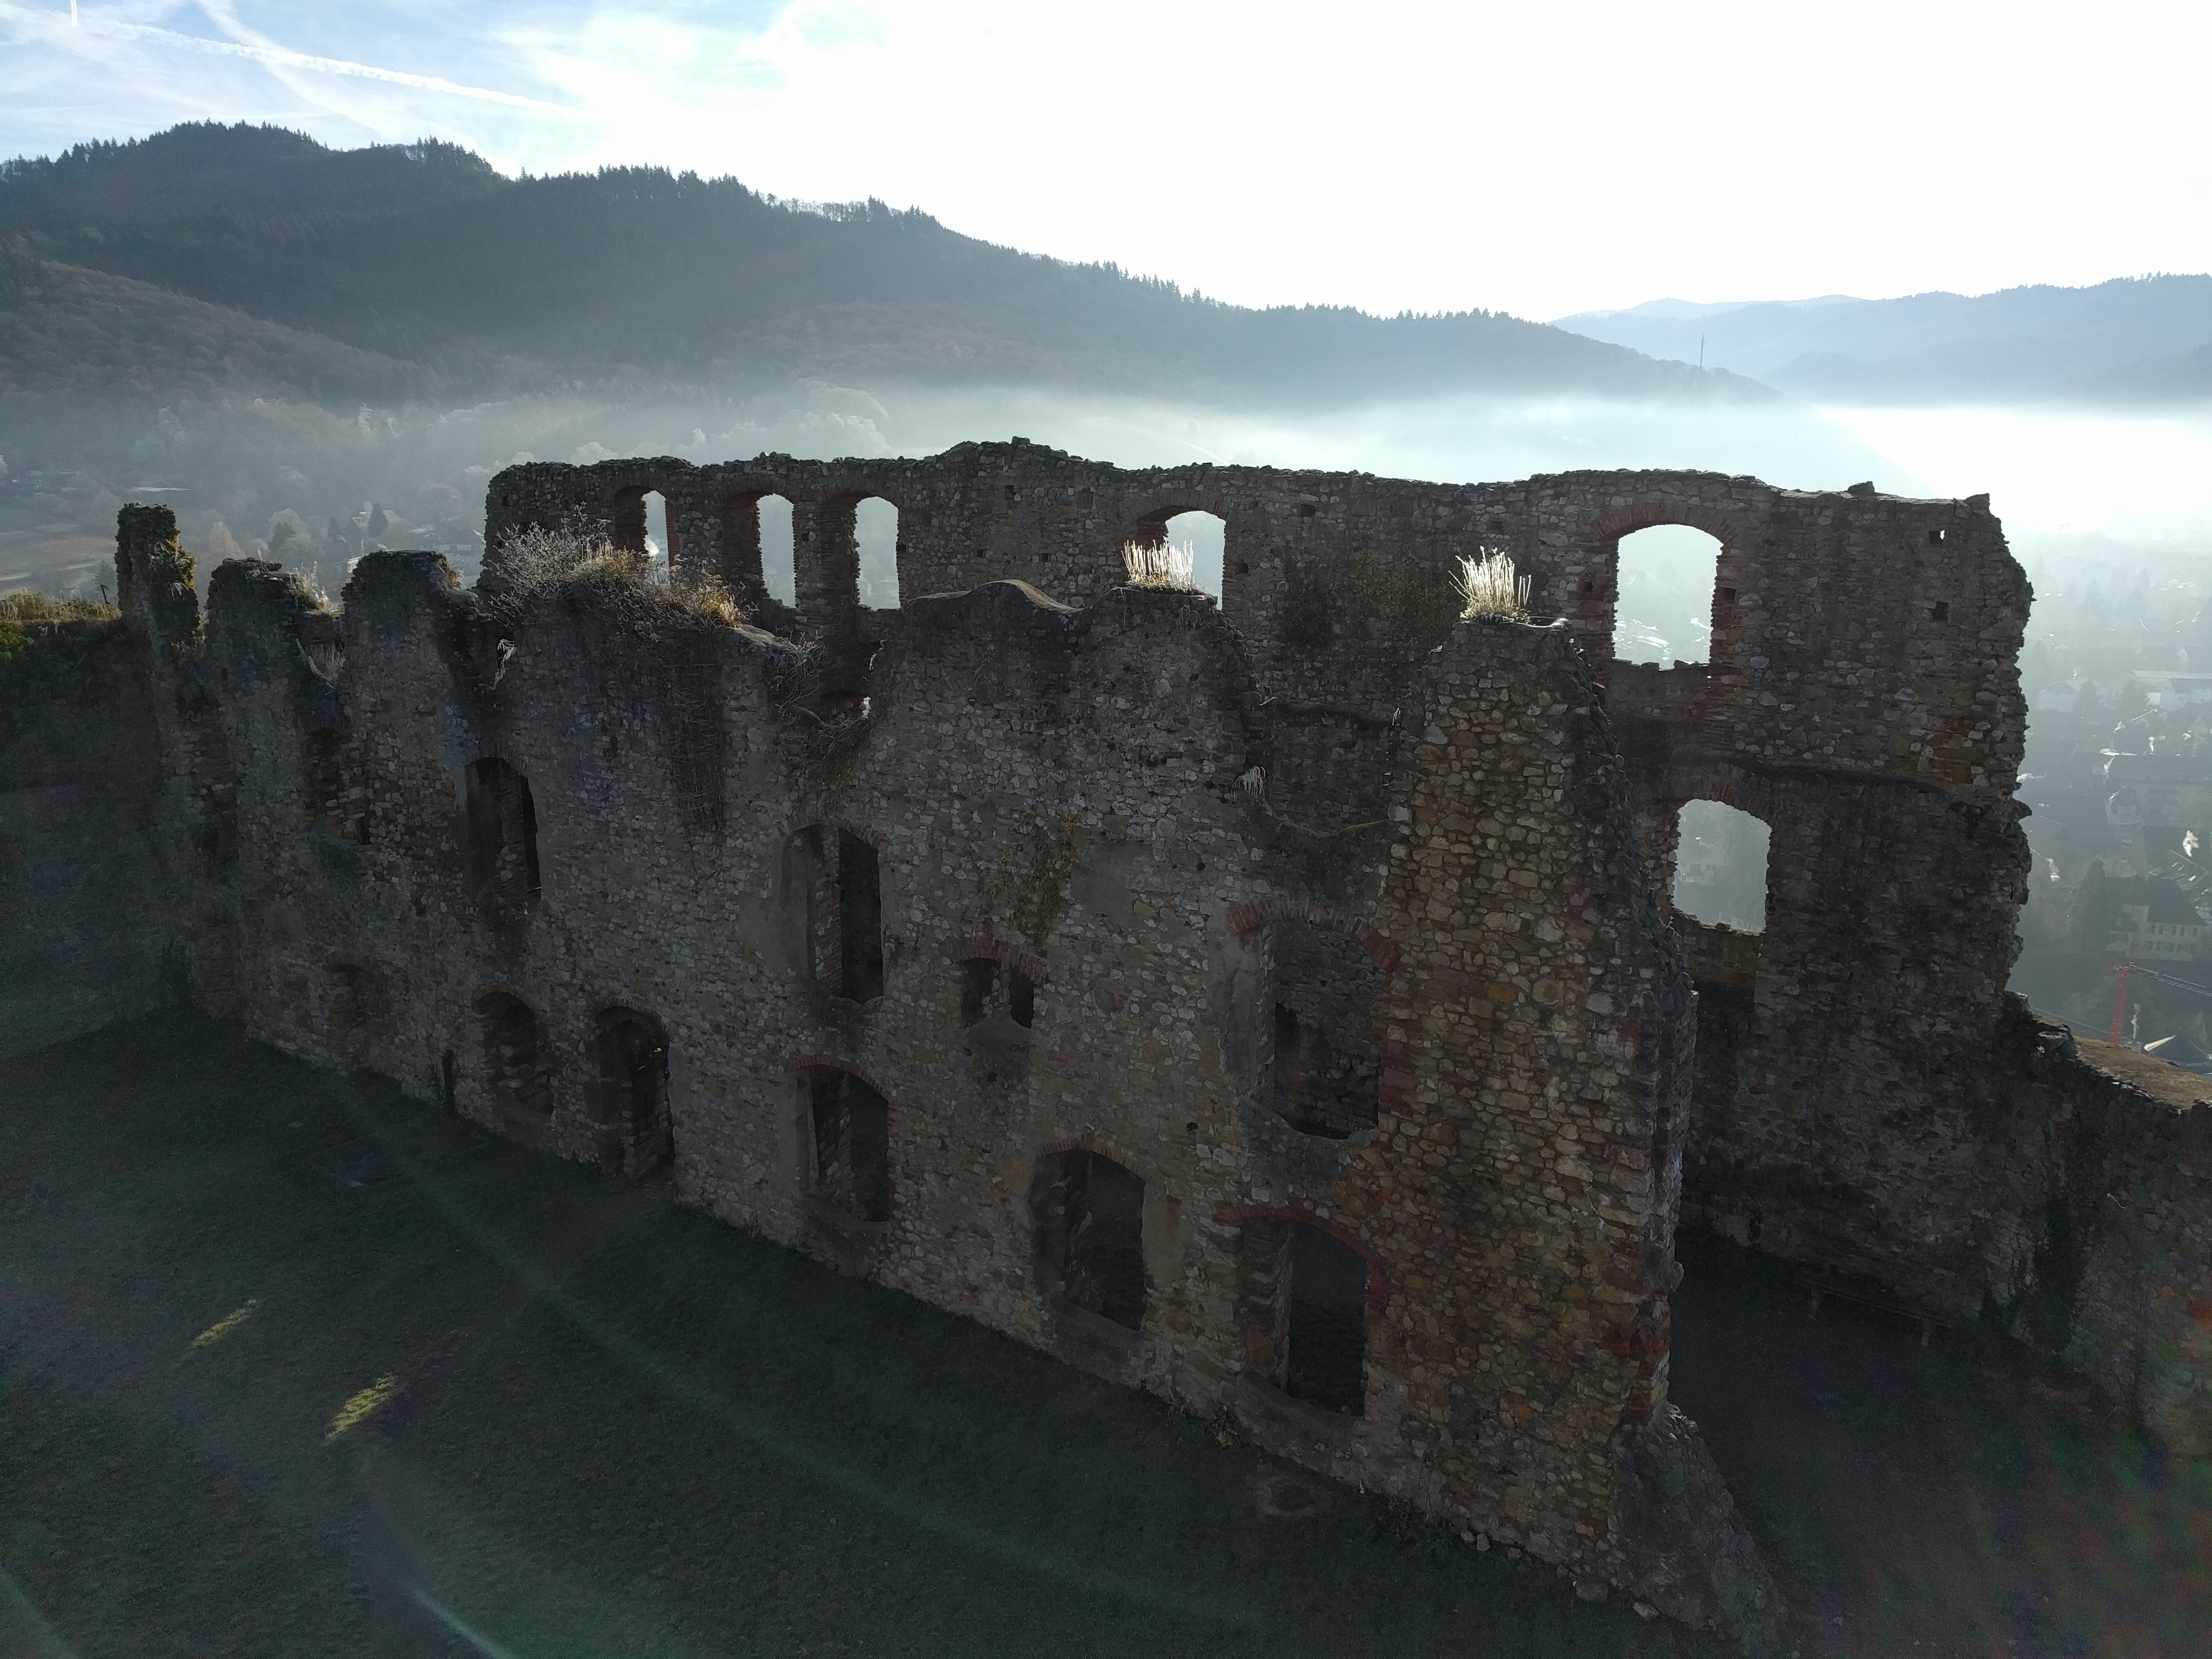
landscape, mist, building, chateau, wall, cliff, castle, fortification, terrain, waterway, ruins, monastery, germany, moat, ancient history